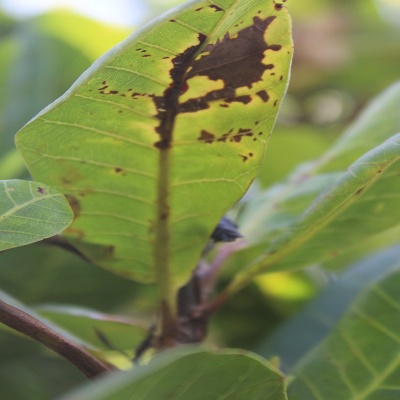
Crop: Cashew
Condition: anthracnose